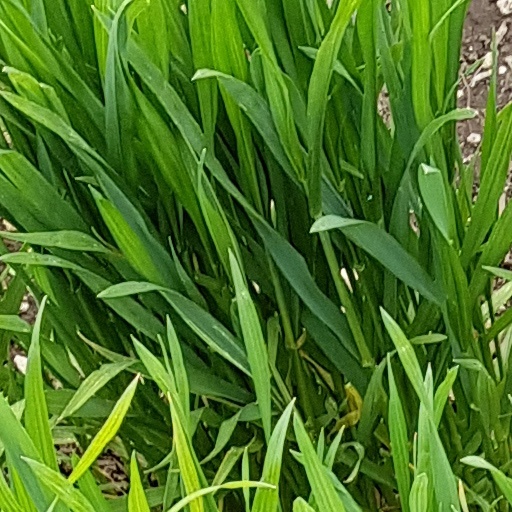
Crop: wheat